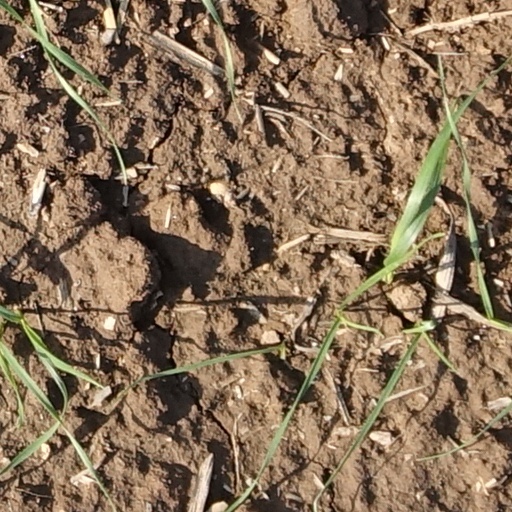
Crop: wheat